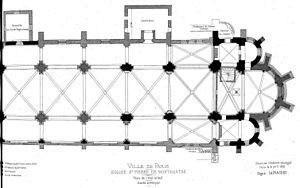
Procès-verbal de la Commission Municipale du Vieux Paris, page 47
L’église Saint-Pierre de Montmartre est une église paroissiale catholique romaine située dans le 18ᵉ arrondissement de Paris, au sommet de la butte Montmartre, au nᵒ 2 rue du Mont-Cenis, à l'ouest de la basilique du Sacré-Cœur.